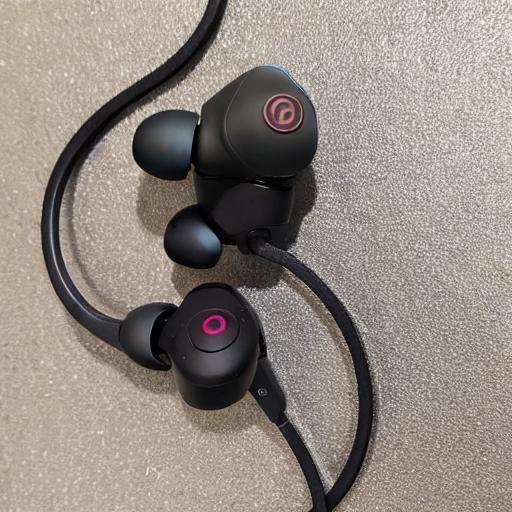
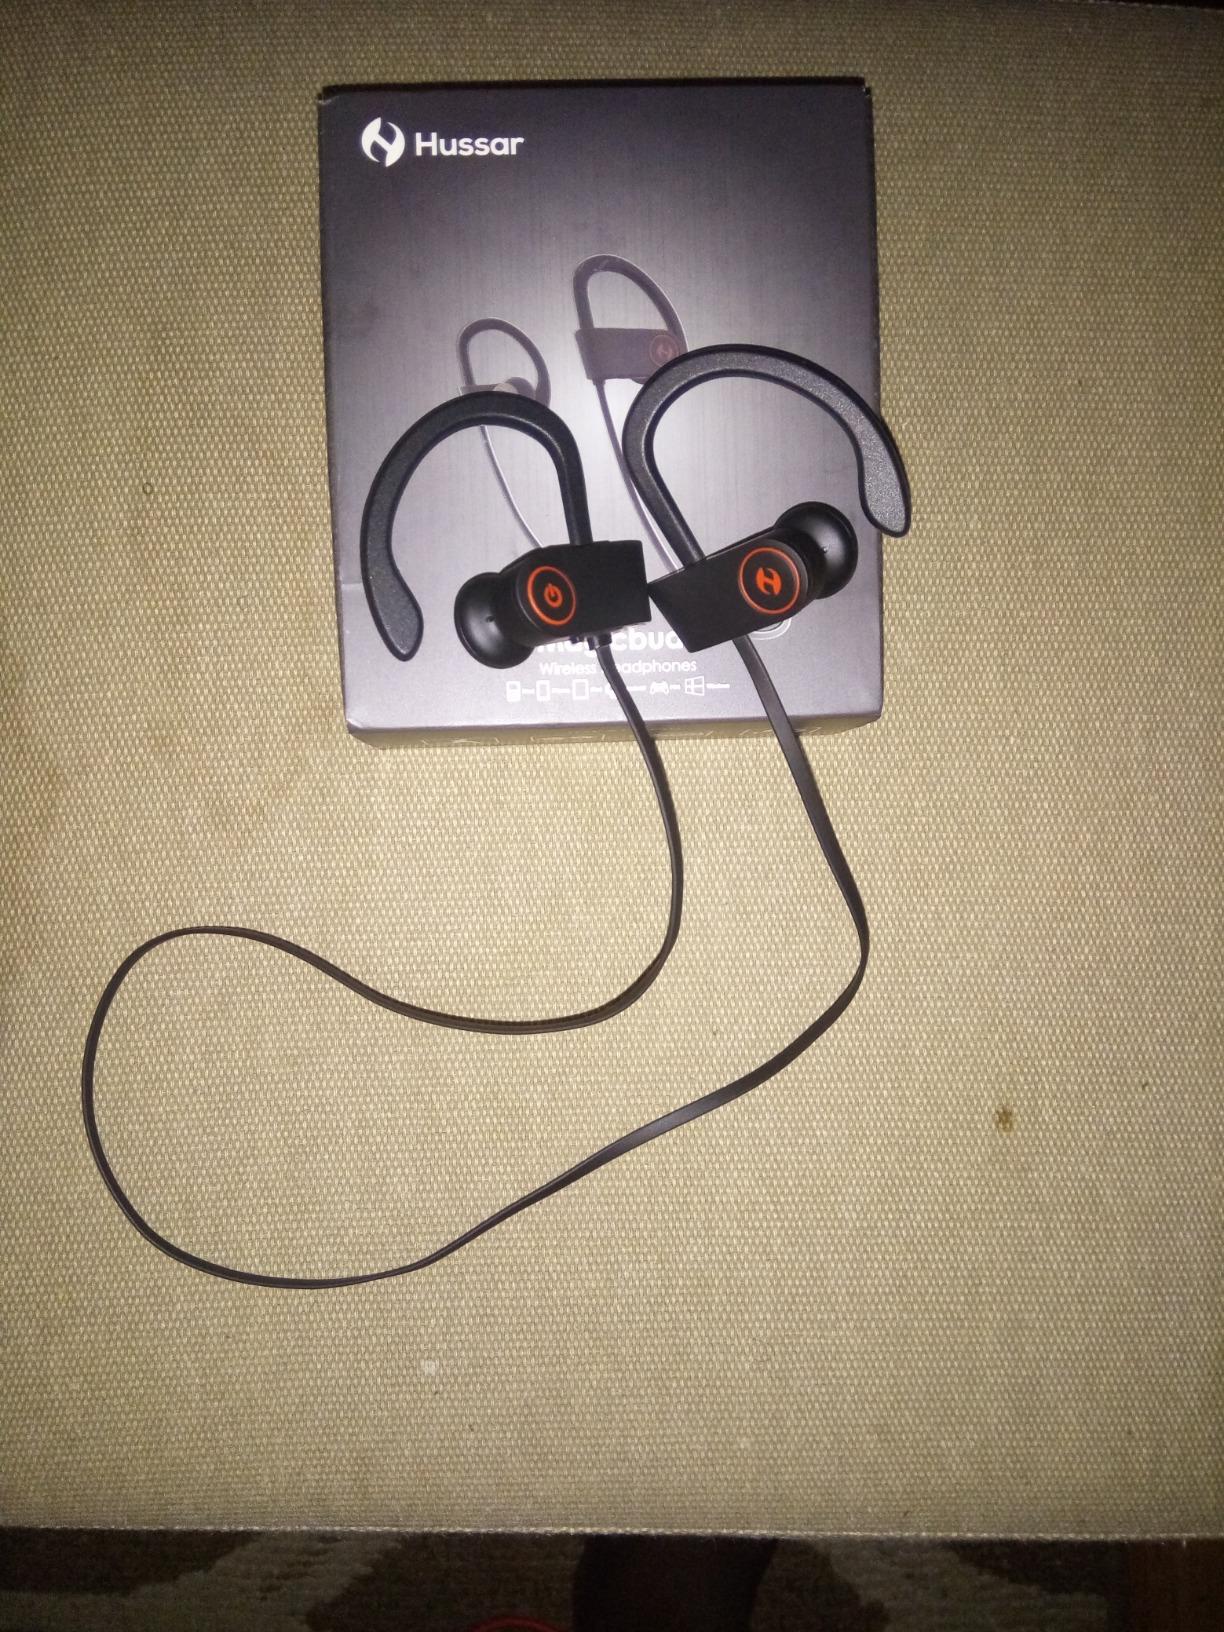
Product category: headphones
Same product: no